Robert R. Redfield

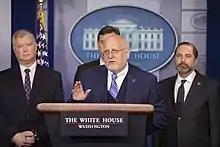
Redfield speaks on the COVID-19 pandemic in January 2020

Redfield became the Director of the U.S. Centers for Disease Control and Prevention on March 26, 2018. He was appointed to the post by President Donald Trump, after the president's first appointee, Brenda Fitzgerald, resigned in scandal.